Rishab Prasanna

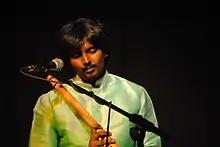
Rishab Prasanna playing in Paris

Rishab Prasanna is an Indian flute or bansuri player. He was born in New Delhi. He is son of flute and shehnai player Rajendra Prasanna.